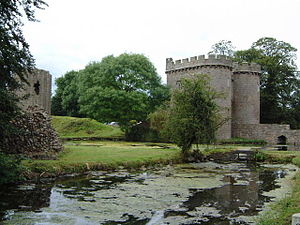
Borge og slotte i England / Shropshire
Denne liste over borge og slotte i England er ikke en liste over alle bygninger og steder, hvor ordet ”castle” indgår i navnet eller en liste over bygninger, som er en borg i middelalderlig henseende. Det er heller ikke en liste over alle borge og slotte, der nogensinde er bygget i England: Mange er forsvundet sporløst, men er hovedsageligt en liste over bygninger og ruiner. De bygninger, som er bevaret, er alle blevet ændret i løbet af historien.